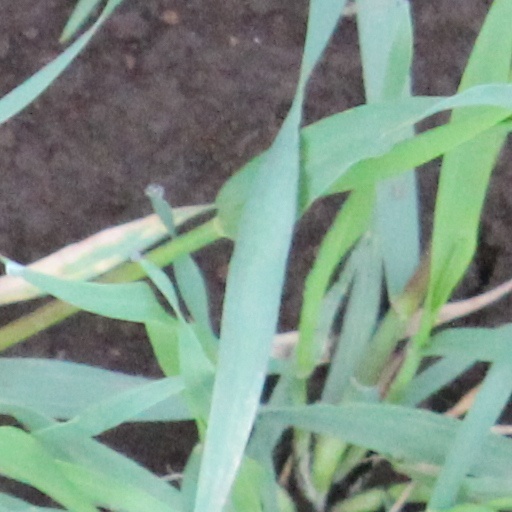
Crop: wheat